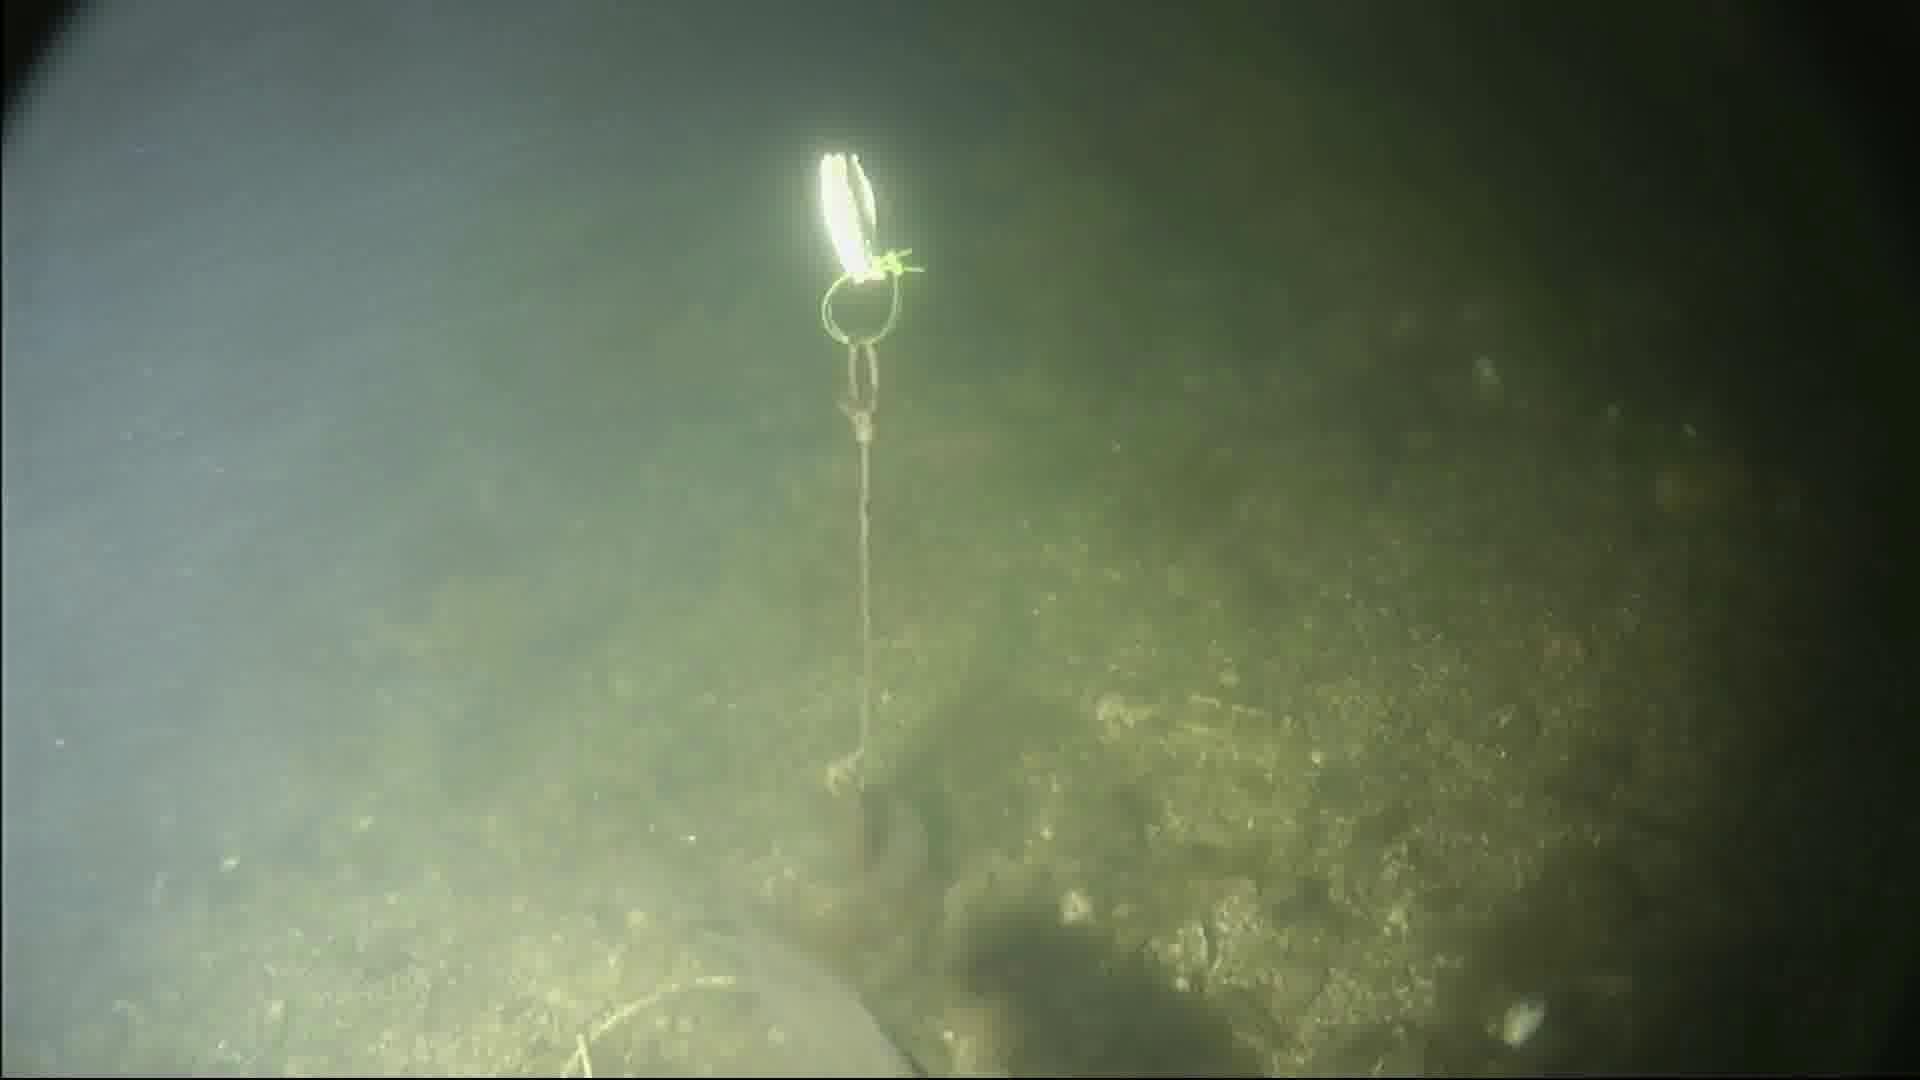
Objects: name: fish
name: crab